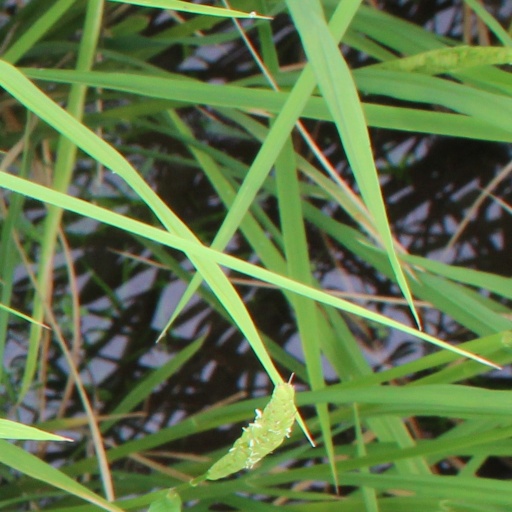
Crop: rice